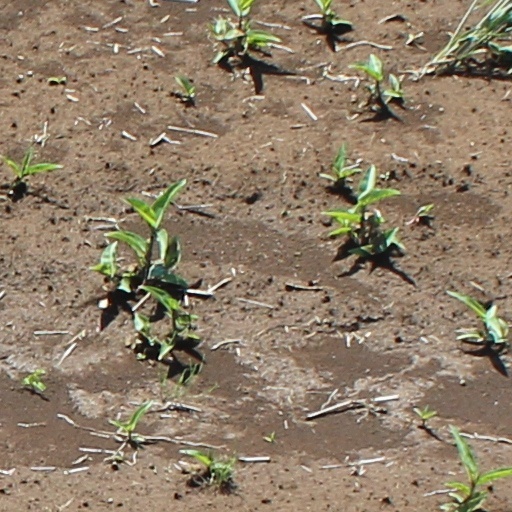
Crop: wheat